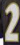
Number: 2